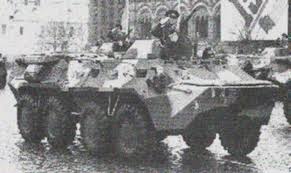
Label: BTR-80